Jalandhar

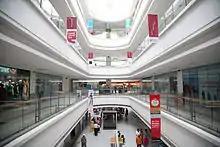
Interior of Viva Collage Mall, Jalandhar

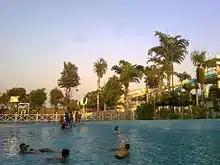
View Of WonderLand's Water Park in the Evening

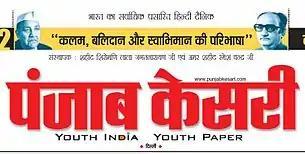
"Punjab Kesari" header with the photos of its founders, Lala Jagat Narain and Romesh Chander.

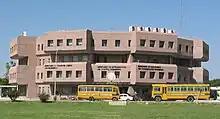
Dr. B. R. Ambedkar National Institute of Technology Jalandhar

Doordarshan Kendra, Jalandhar is an Indian television station in Jalandhar, owned and operated by state-owned Doordarshan, the television network of Prasar Bharati (Broadcasting Corporation of India). It was established in 1979 and produces and broadcasts the 24-hour Punjabi language TV channel, DD Punjabi, which was launched in 1998 and covers most of the state of Punjab, India.